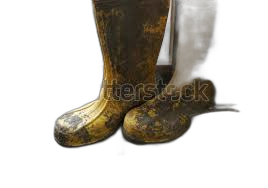
Waste category: shoes